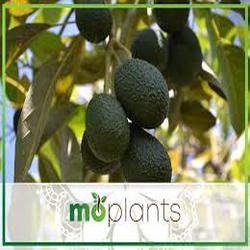
Label: Avocado